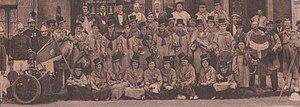
Les bigotphonistes de la Commune libre de Persan.
Cette liste de 1 236 goguettes, comportant une goguette algérienne, une goguette allemande, 18 goguettes américaines, deux goguettes anglaises, une goguette néo-zélandaise, une goguette australienne, onze goguettes belges et 1 201 goguettes françaises, a pour ambition de rassembler le plus grand nombre possible de noms de goguettes existants dans la documentation conservée sur elles.
Le bigophone ou bigotphone est un instrument de musique carnavalesque, d'aspect décoratif, très bruyant, populaire, bon marché et facile à fabriquer.
Cette liste de sociétés bigophoniques a pour ambition de rassembler le plus grand nombre possible de noms de goguettes organisées en sociétés bigophoniques existants dans la documentation conservée sur elles.